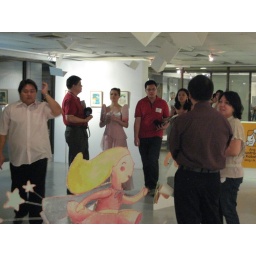
At the opening of an art exhibition at the IPO Philippines building featuring artwork from children's books by national artists.